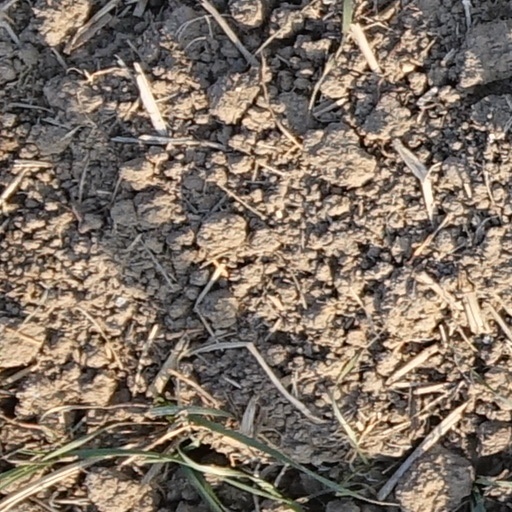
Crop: wheat